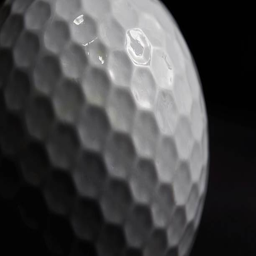
close up of a golf ball on black background